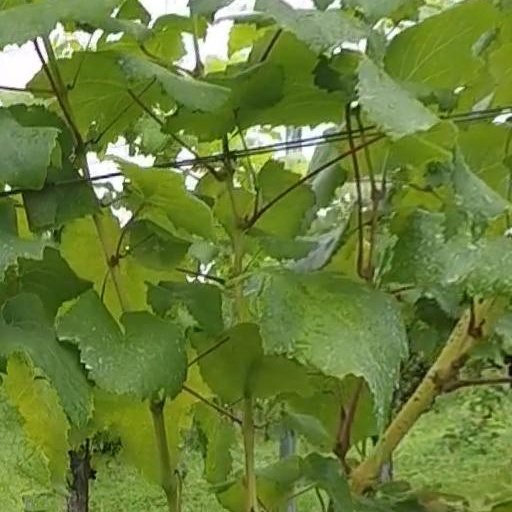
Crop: grape